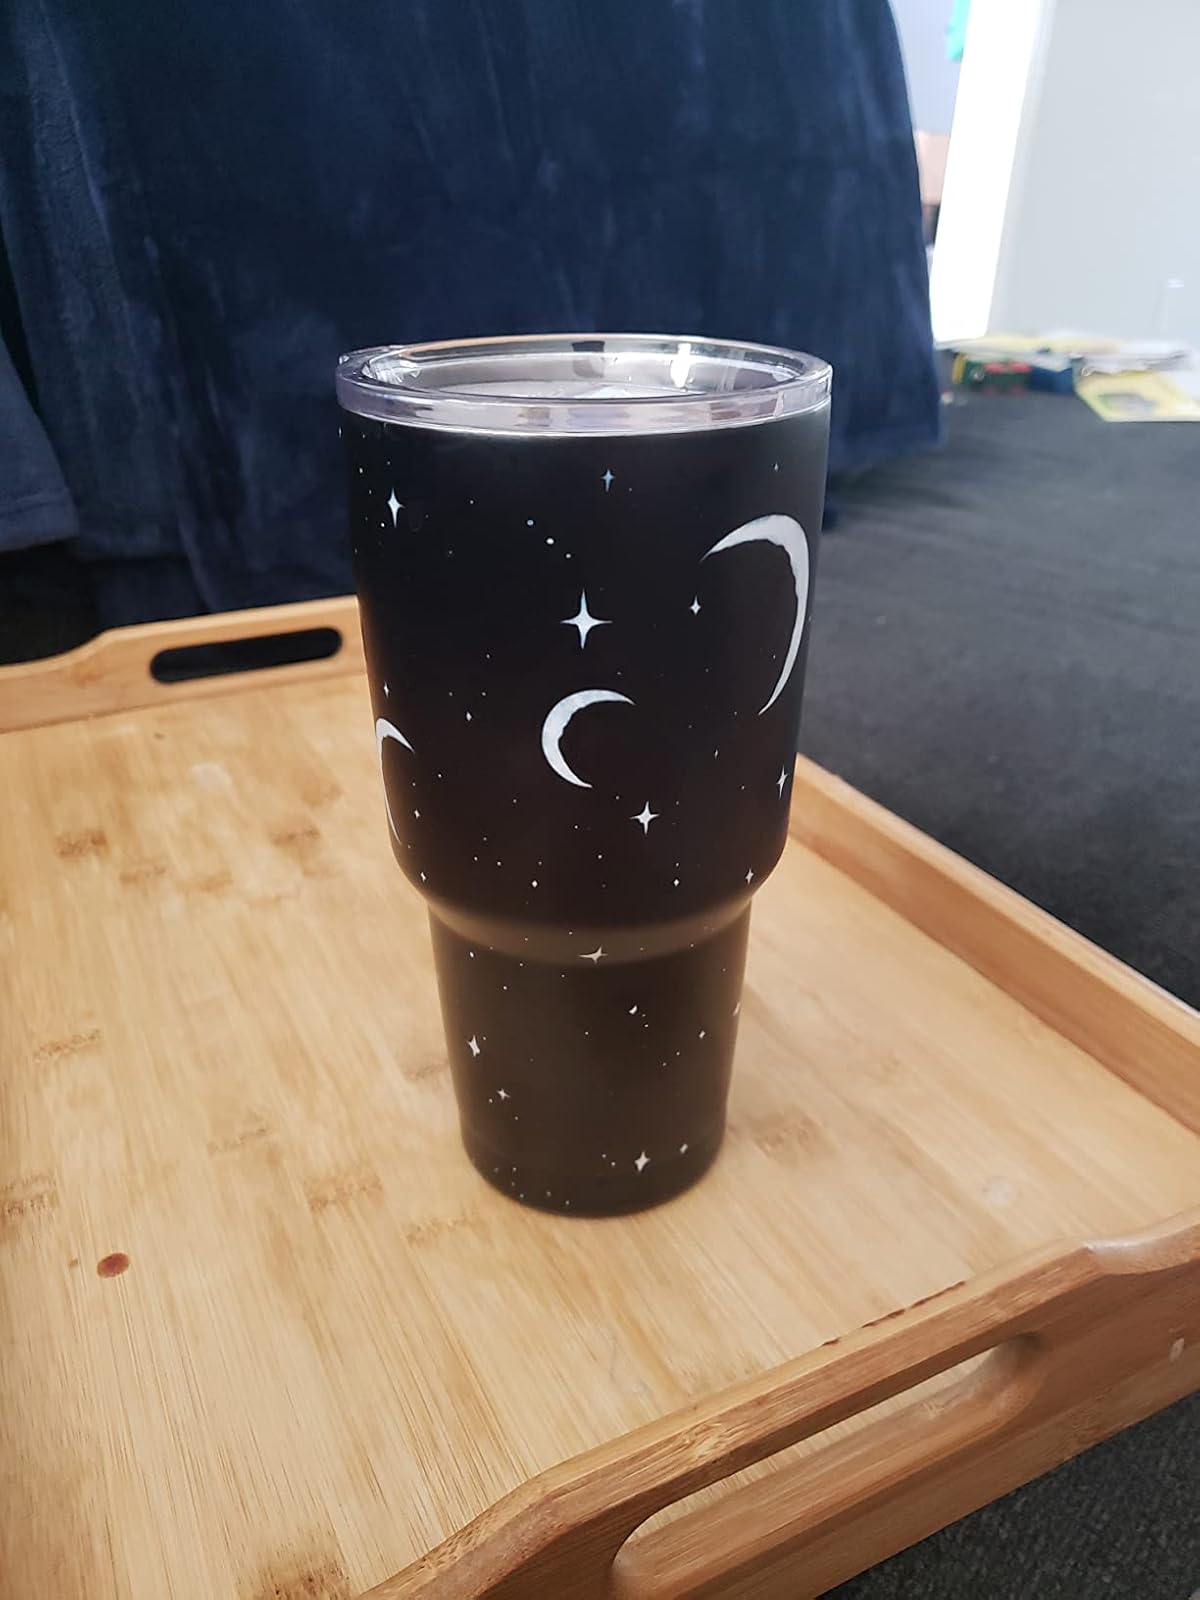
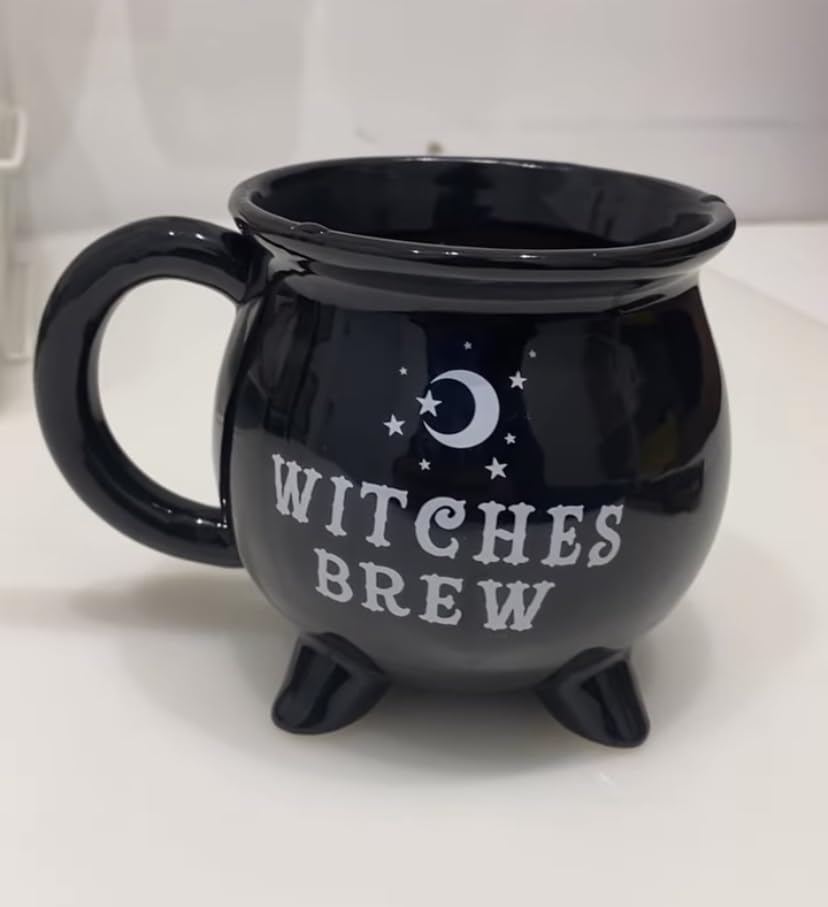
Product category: items_mug
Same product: no